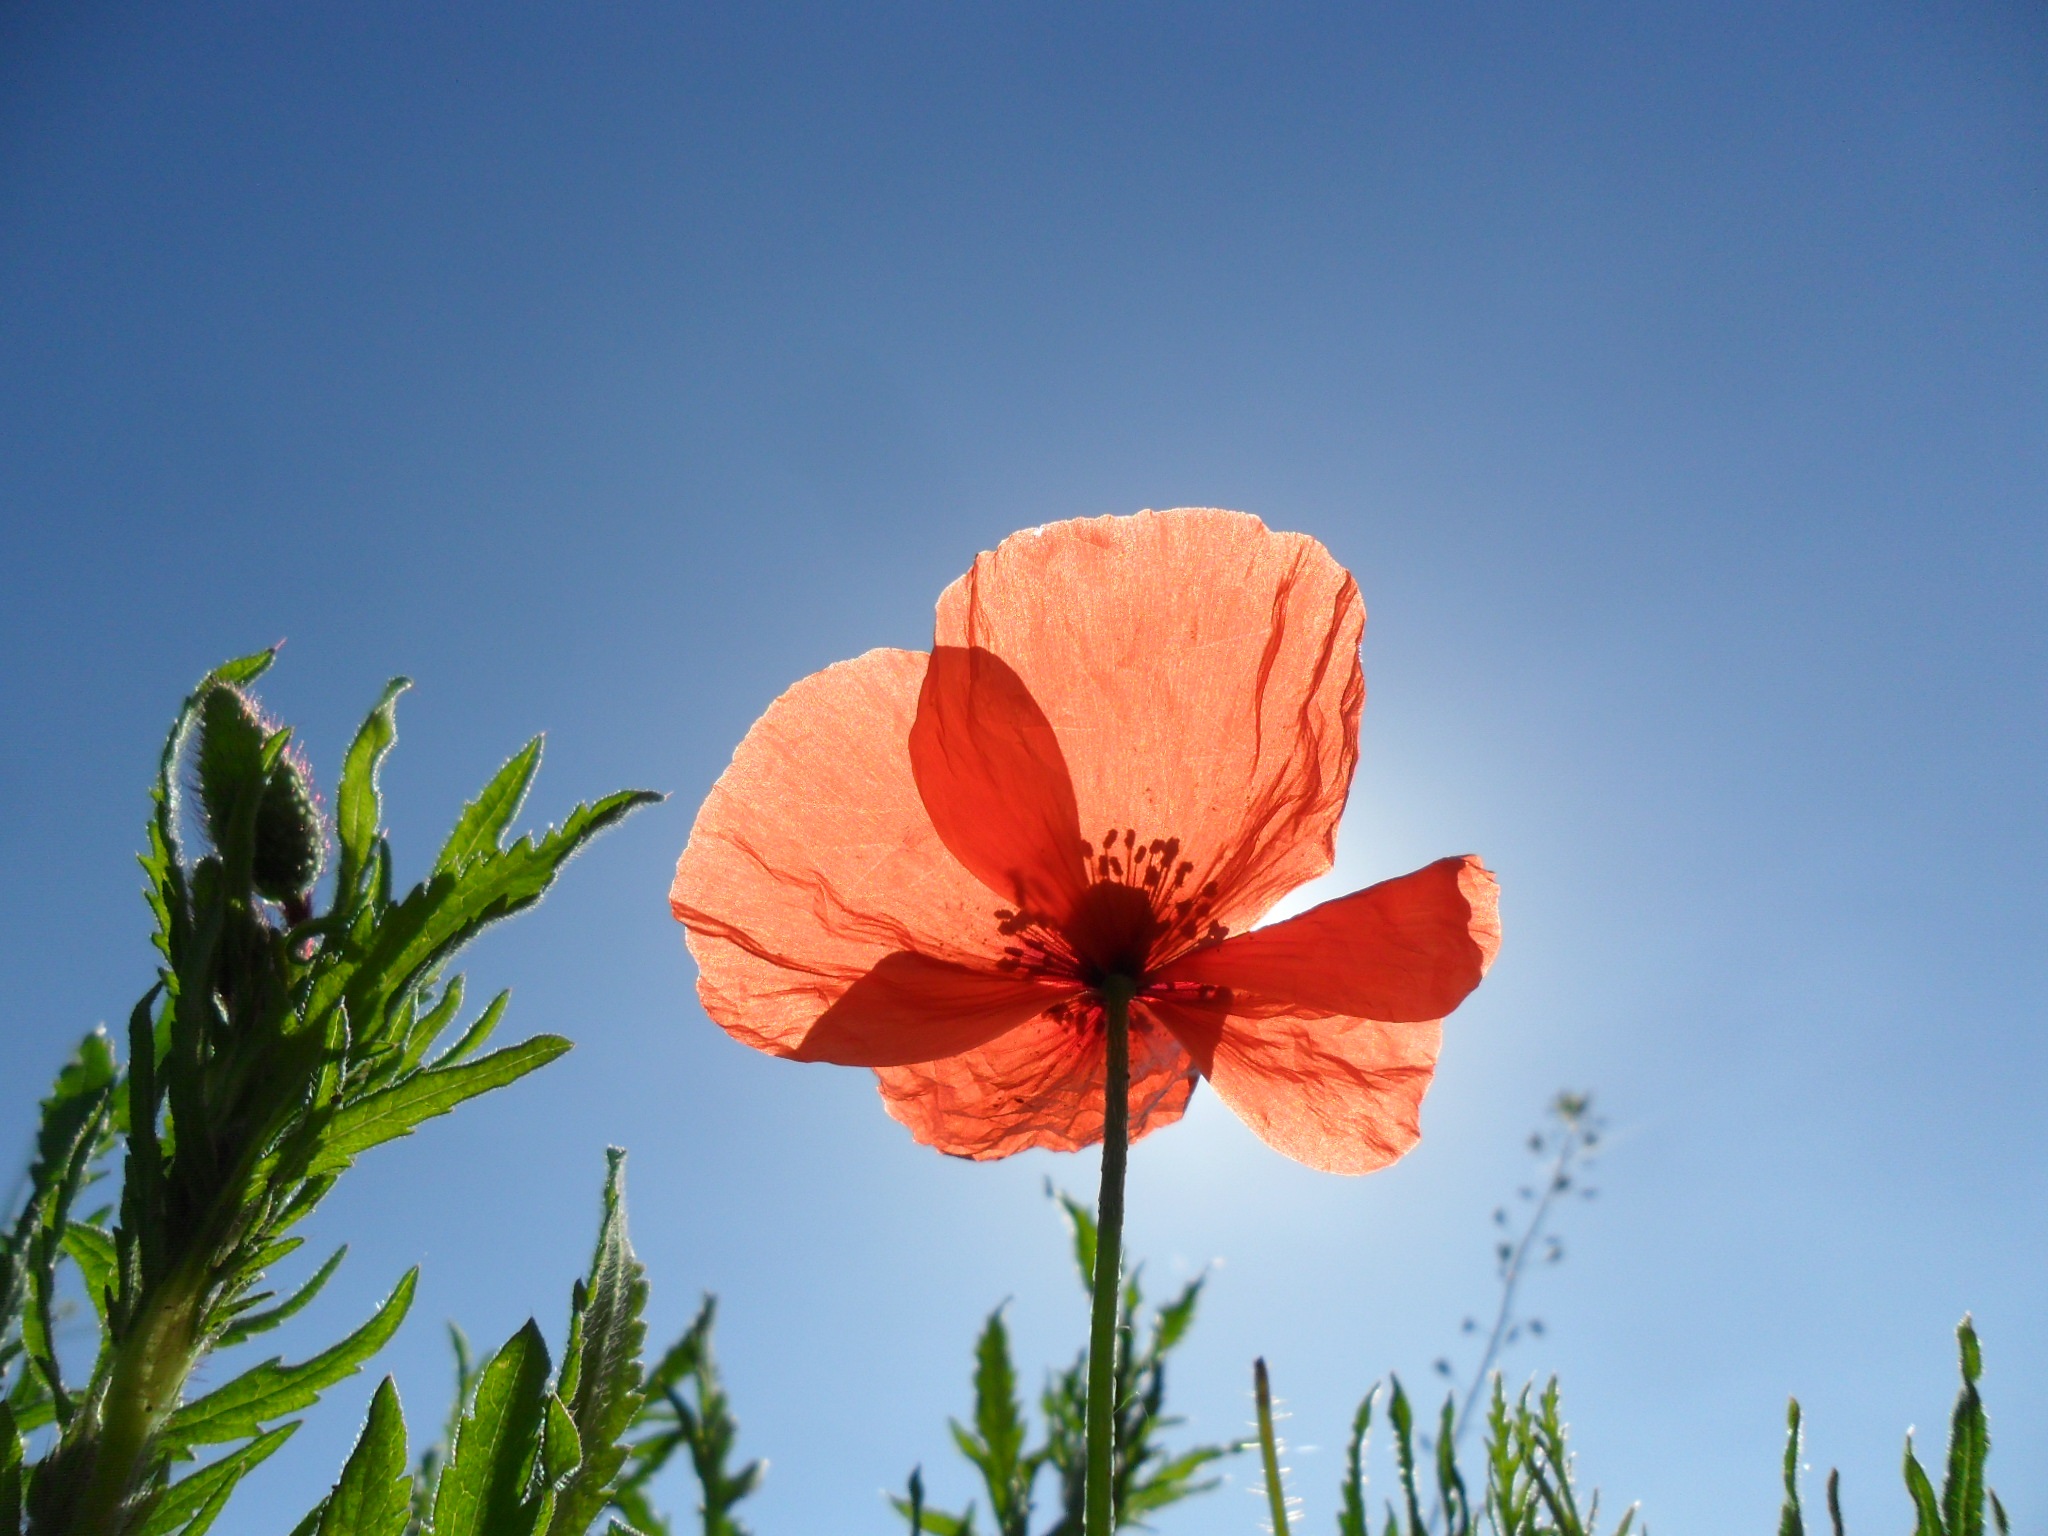
nature, blossom, plant, sky, field, meadow, flower, petal, bloom, summer, spring, red, color, colorful, flora, wildflower, klatschmohn, poppy flower, red poppy, fields, wildflowers, beauty, beautiful, pretty, poppy, coquelicot, flowering plant, mohngewaechs, bright red, shine through, field of poppies, land plant, poppy family